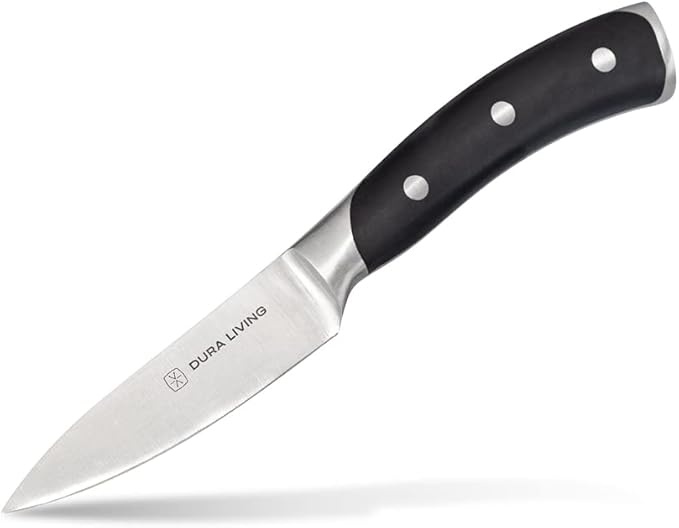
3.5-Inch Paring Knife – Ultra-Sharp German High Carbon Stainless Steel, Full Tang, Ergonomic Handle, Multipurpose Kitchen Knife for Chopping, Slicing, and Dicing, Black
About This Dura Living Elite Series - 3.5” Paring Knife: A super-sharp and easy-to-maneuver knife that should never be judged by its size, as this ultra-precise tool does it all—from peeling fruit to mincing garlic. Professional Quality Steel: Crafted and designed from the highest quality German stainless steel, 5Cr15MoV, which gives you a knife that is extremely sharp, rust resistant and superior quality. Ultra Sharp Blades: Dura Living Elite Series kitchen knives are made of premium high-carbon german stainless steel, allowing each knife to be razor sharp. Durable and razor sharp this knife offers precision cutting and control to perform all your kitchen tasks. Ergonomically Designed Handle: Designed to ensures each knife fits into your hand with comfort. Full-tang triple riveted construction for durability, control, and longevity. Care Instructions: For best results, hand-wash your knife with warm, soapy water and a non-abrasive sponge. Rinse and towel dry. Regular sharpening is required to keep your knife in prime condition. Overview Blade Material : High Carbon Stainless Steel Brand : DURA LIVING Color : Black Handle Material : Polyoxymethylene (POM), Stainless Steel Blade Edge : Plain
Brand: DuraLiving
Category: Home & Garden > Kitchen & Dining > Kitchen Tools & Utensils > Kitchen Knives > Paring Knives